Juan Soreda

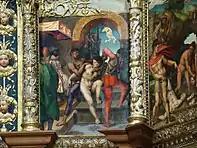

Soredaʻs works, depicting Annunciation, Visitation, Presentation of Jesus at the Temple and Crucifixion of Jesus are located in the church in Torremocha del Pinar, where depiction of Jesus’ circumcision also exist, attributed to Soreda or Pedro de la Puente. For the Sigüenza Cathedral, Soreda depicted Saint Librada, whose cult was confused with Wilgefortis’ cult. The most famous work by Soreda is depiction of Saint Pelagius in the church dedicated to the saint—"Iglesia de San Pelayo" in Olivares de Duero. He depicted Luisa de Medrano, poet, philosopher, and the first female professor at the University of Salamanca.